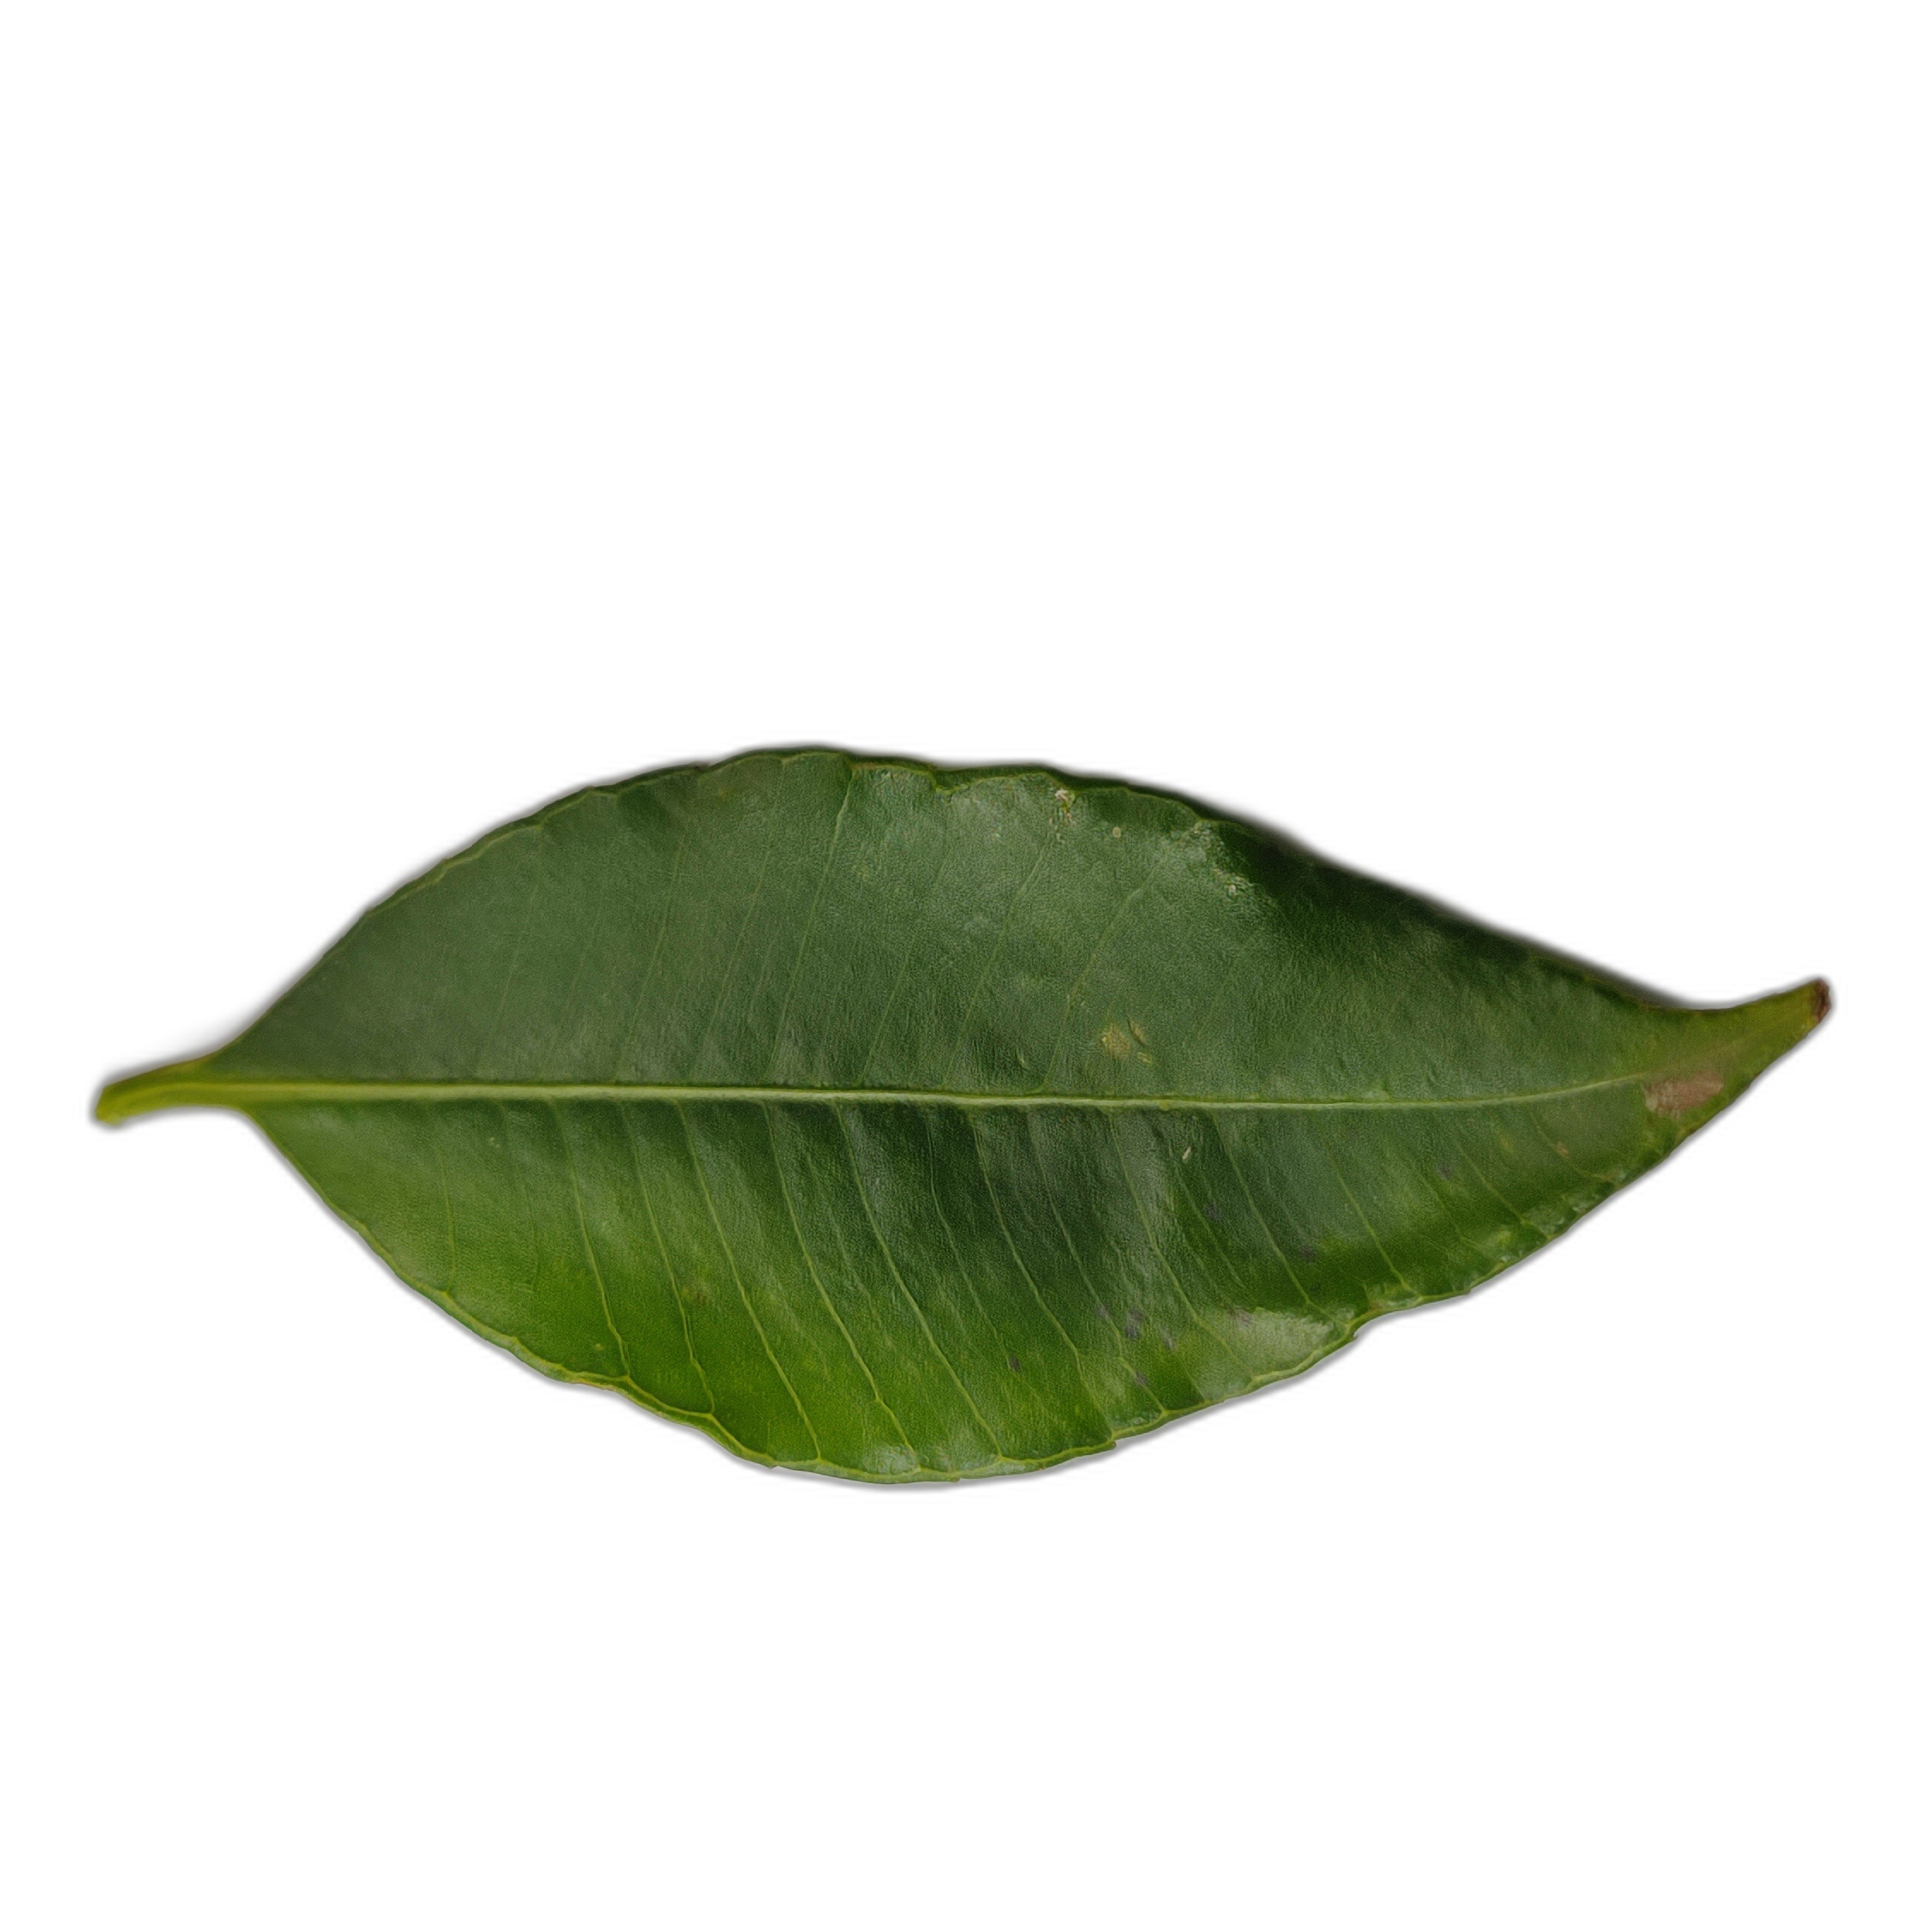
Label: healthy